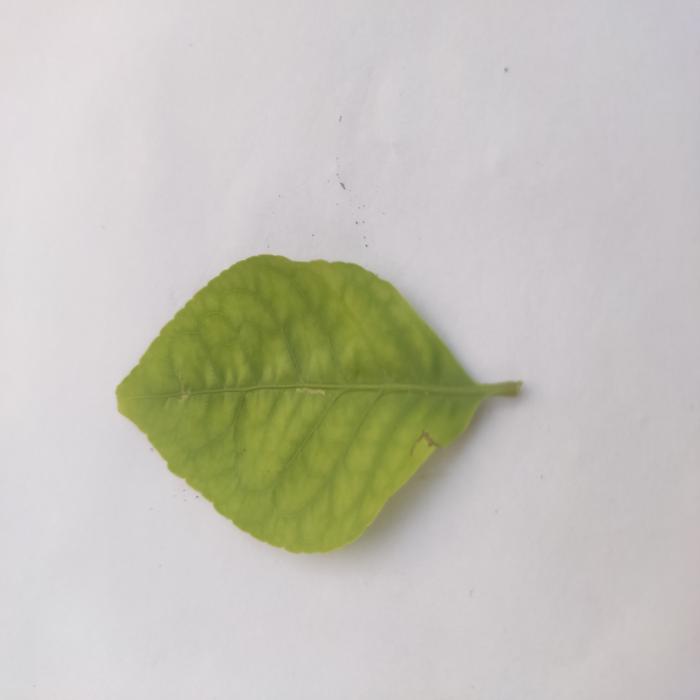
Crop: Aegle Marmelos
Leaf condition: Cercospora_Leaf